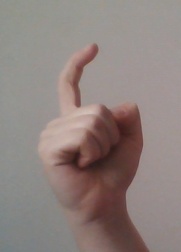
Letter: ra